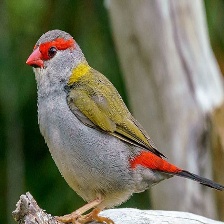
Species: RED BROWED FINCH
Scientific name: NEOCHMIA TEMPORALIS
ImageNet parent category: house_finch